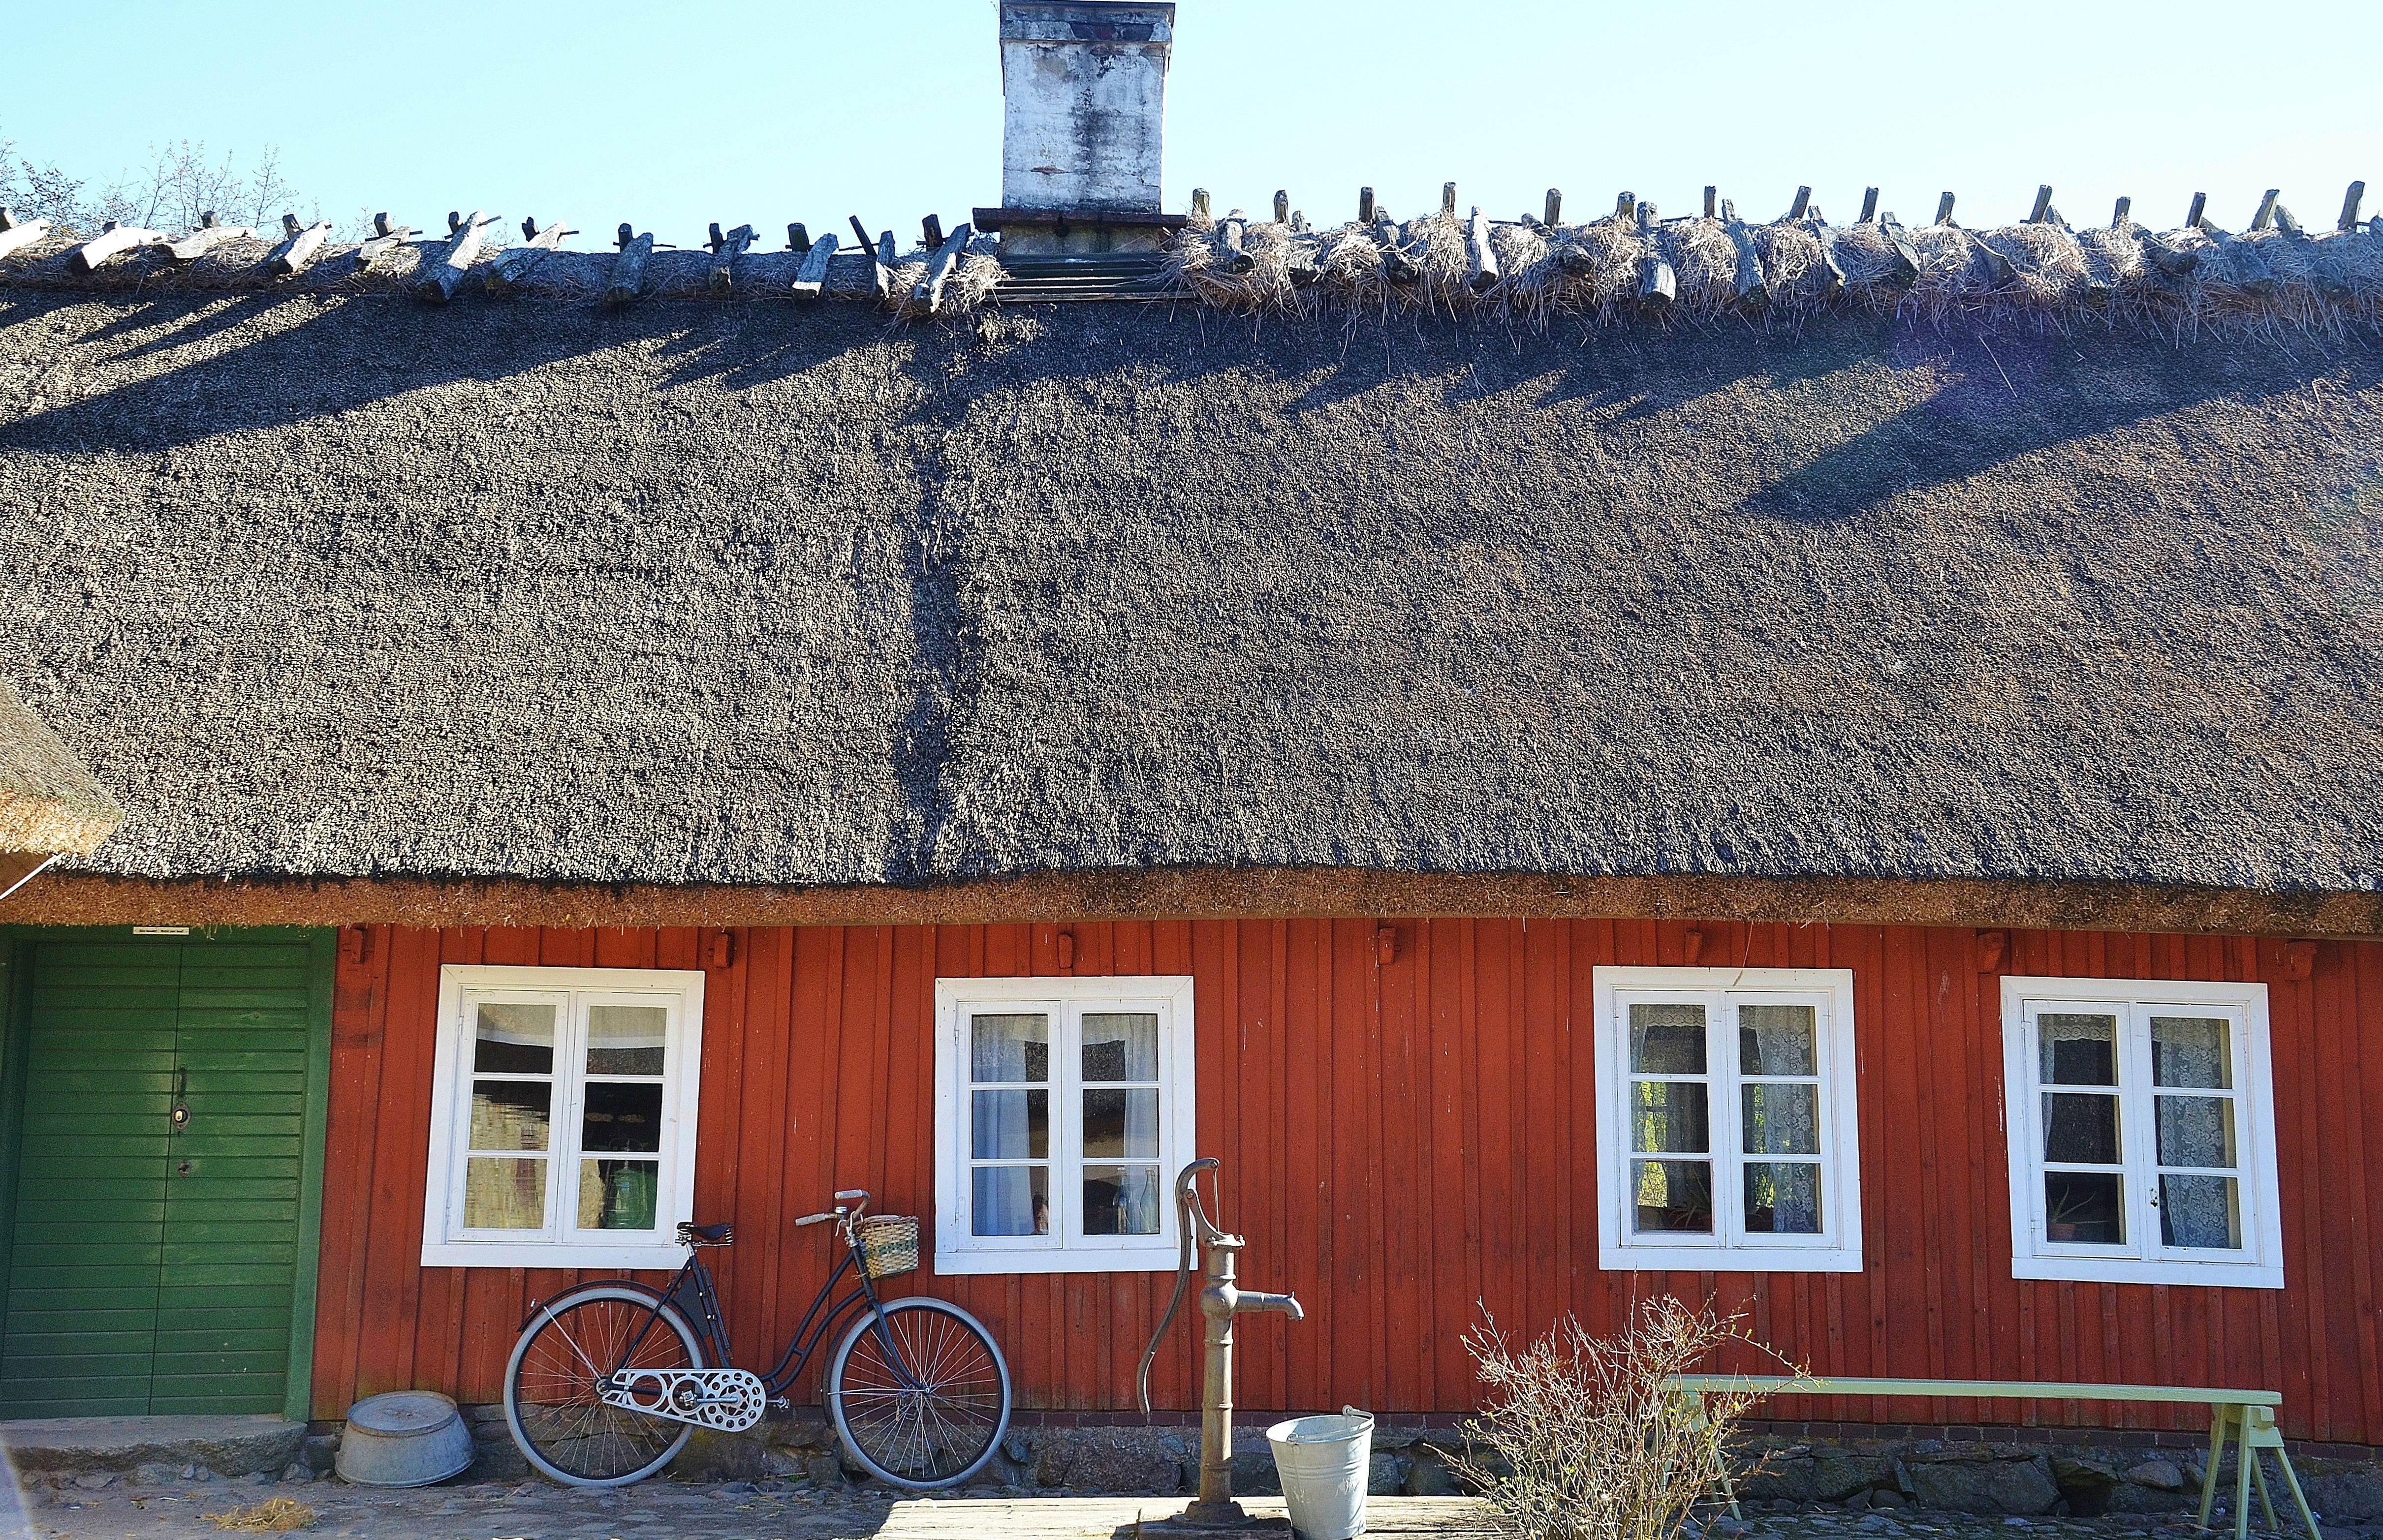
house, town, roof, building, home, wall, village, red, cottage, facade, property, estate, rural area, red house, outdoor structure